Karaj

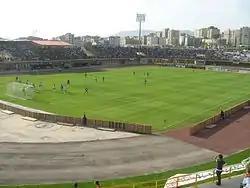
Karaj Enqhelab Stadium

Karaj was formerly home of the Persian Gulf Pro League club Saipa for several years, and this club won its first league championship in this city; in 2014 the team relocated to Tehran. Currently the only professional football team in city is Oxin Alborz that play in the Azadegan League. The Home stadium of Oxin Alborz F.C. is Enghelab Stadium that located in Karaj Enghelab sport complex and has a capacity of 15,000 people. The stadium held a match between Iran and Indonesia in June 2009. The stadium also held an international match, on May 1, 2012, where Iran's National Football team played Mozambique.